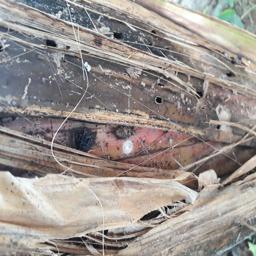
Label: BACTERIAL SOFT ROT